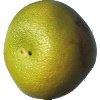
Label: pomelo_sweetie